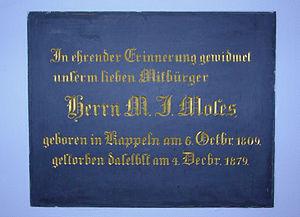
Jacob Moser, né le 28 novembre 1839 à Kappeln et mort le 18 juillet 1922, est un homme d'affaires, philanthrope et, plus tard, conseiller municipal, élu domicile à Bradford, il devient un acteur majeur dans la vie civique de la ville.